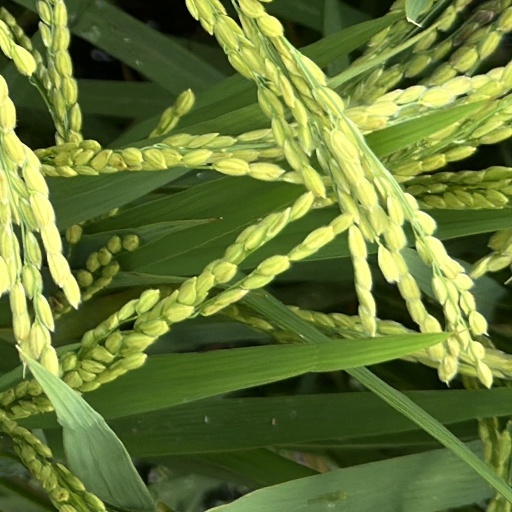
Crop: rice